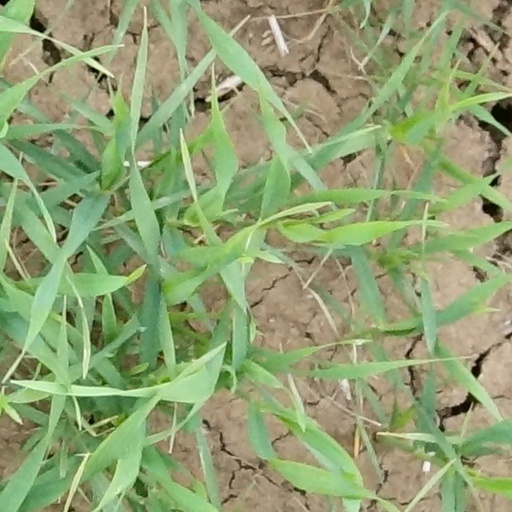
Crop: wheat